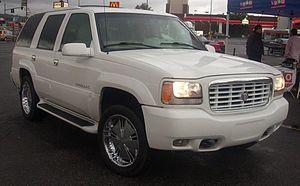
Le Cadillac Escalade est un véhicule appartenant à la catégorie des SUV vendu par la marque de luxe de General Motors, Cadillac. C'est le premier véhicule de la marque Cadillac sur le marché des véhicules de loisirs. L'Escalade a été présenté en 1998, en réponse aux concurrents allemands et japonais, et au Lincoln Navigator de la marque Ford, sorti la même année. L'Escalade de base est construit à Arlington au Texas.